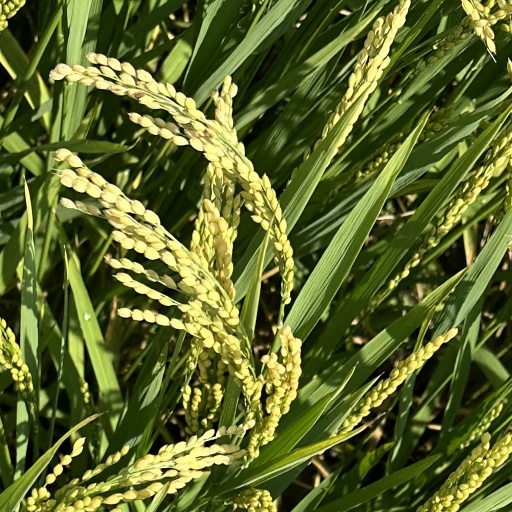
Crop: rice